Shrine of Our Lady of Mercy, Penrose Park

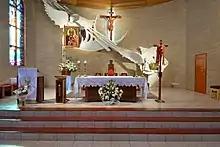
Altar of the church at the Shrine of Our Lady of Mercy at Penrose Park showing the replica of the Black Madonna icon, top left

The history of the monastery and shrine starts in 1984 with Fr Augustine Joseph Lazur, who had arrived in Australia a few years before in April 1981. He had just managed to bring out a replica of the Black Madonna of Częstochowa to Australia. At the time he was serving as the Parish Priest at St Francis Xavier Berrima (the Pauline Fathers being at Berrima for several years before establishing the monastery have caused people still to call the monastery Berrima), he began looking for a place to build a permanent shrine in her honour.